Daughter of the Dragon

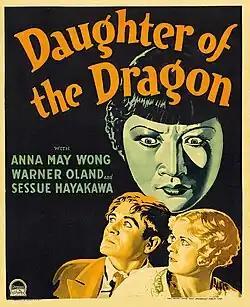
Theatrical release poster

Daughter of the Dragon is a 1931 American pre-Code crime mystery film directed by Lloyd Corrigan, released by Paramount Pictures, and starring Anna May Wong as Princess Ling Moy, Sessue Hayakawa as Ah Kee, and Warner Oland as Dr. Fu Manchu (for his third and final feature appearance in the role, excluding a gag cameo in "Paramount on Parade"). The film was made to capitalize on Sax Rohmer's then current book, "Daughter of Fu Manchu", which Paramount did not own the rights to adapt. Despite being the starring lead and having top billing in this film, Wong was paid only $6,000, half the money for her role that Oland was paid for his, even though Oland had less screen time than Wong. In a 2020 article about Wong, "O, The Oprah Magazine" linked this discrepancy to racism.